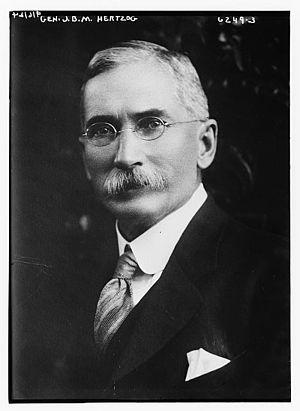
Un Afrikaner est un Sud-africain blanc d’origine néerlandaise, française, allemande ou scandinave qui s’exprime dans une langue dérivée du néerlandais du XVIIᵉ siècle : l’afrikaans.
James Barry Munnik Hertzog, KC, est un avocat, un général boer, un homme politique et un chef de gouvernement d'Afrique du Sud. Membre du parlement de l'Union Sud-Africaine, fondateur du Parti national en 1914, il est ministre de la justice et des affaires indigènes, avant de devenir premier ministre de l'Union d'Afrique du Sud ainsi que le premier ministre des affaires étrangères du pays.
Le parti sud-africain était un parti politique de l'Union d'Afrique du Sud fondé en 1911 et dissous en 1934 lors de sa fusion avec le Parti national dans le Parti uni.
Le Parti national uni d'Afrique du Sud - plus couramment appelé parti uni ou parti unifié - est un parti politique d'Afrique du Sud fondé en 1934. Issu de la fusion du parti sud-africain de Jan Smuts et du parti national de James Barry Munnik Hertzog, le parti uni domina le pouvoir exécutif et le pouvoir législatif sud-africain de 1934 à 1948. Bien que défait en raison du découpage électoral favorisant les circonscriptions rurales, et non en termes de suffrage électoral, le parti uni restera dès lors le principal parti d'opposition parlementaire jusqu'à sa dissolution en 1977, sans avoir réussi à proposer d'alternatives convaincantes à l'apartheid ni avoir renoncé à la défense du principe de minorité blanche dominante en Afrique du Sud.
Les élections générales sud-africaines du 12 juin 1929 sont les deuxièmes élections législatives de l'Union d'Afrique du Sud remportées par le parti national de James B. Hertzog qui reconduit alors le gouvernement du pacte formé avec le parti travailliste de Frederic Creswell.